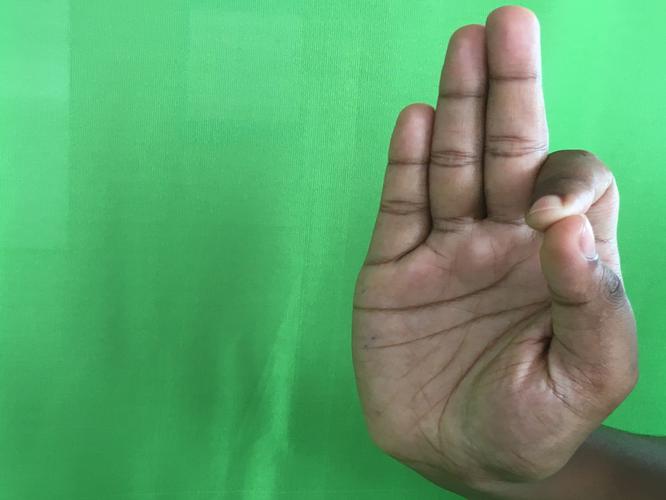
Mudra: Aralam
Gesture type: single_hand